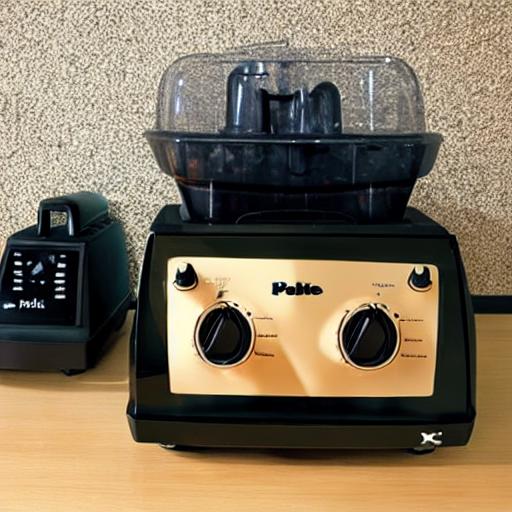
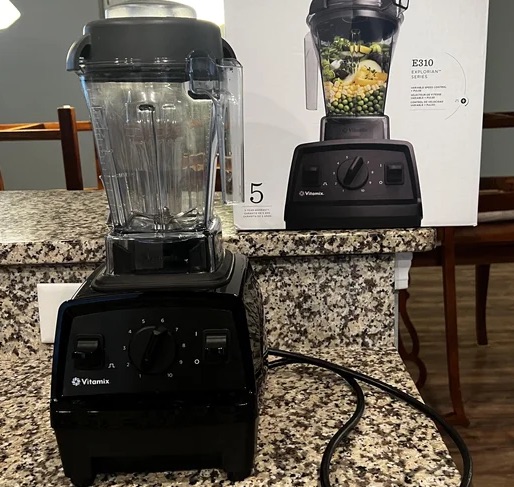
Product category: items_blender
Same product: no